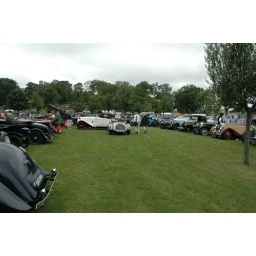
The orchard car part at Prescott. These were all cars that people had arrived in but weren't racing.